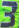
Number: 3